Asa Gray

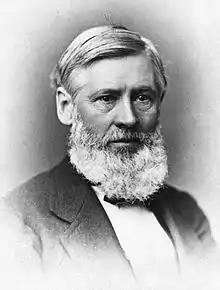
Gray in the 1870s

Asa Gray (November 18, 1810 – January 30, 1888) is considered the most important American botanist of the 19th century. His "Darwiniana" (1876) was considered an important explanation of how religion and science were not necessarily mutually exclusive. Gray was adamant that a genetic connection must exist between all members of a species. He was also strongly opposed to the ideas of hybridization within one generation and special creation in the sense of its not allowing for evolution. He was a strong supporter of Darwin, although Gray's theistic evolution was guided by a Creator.